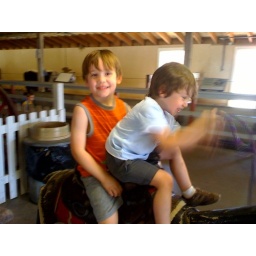
Kain &amp;amp; Drake on the horse in the barn on the farm at the zoo :)